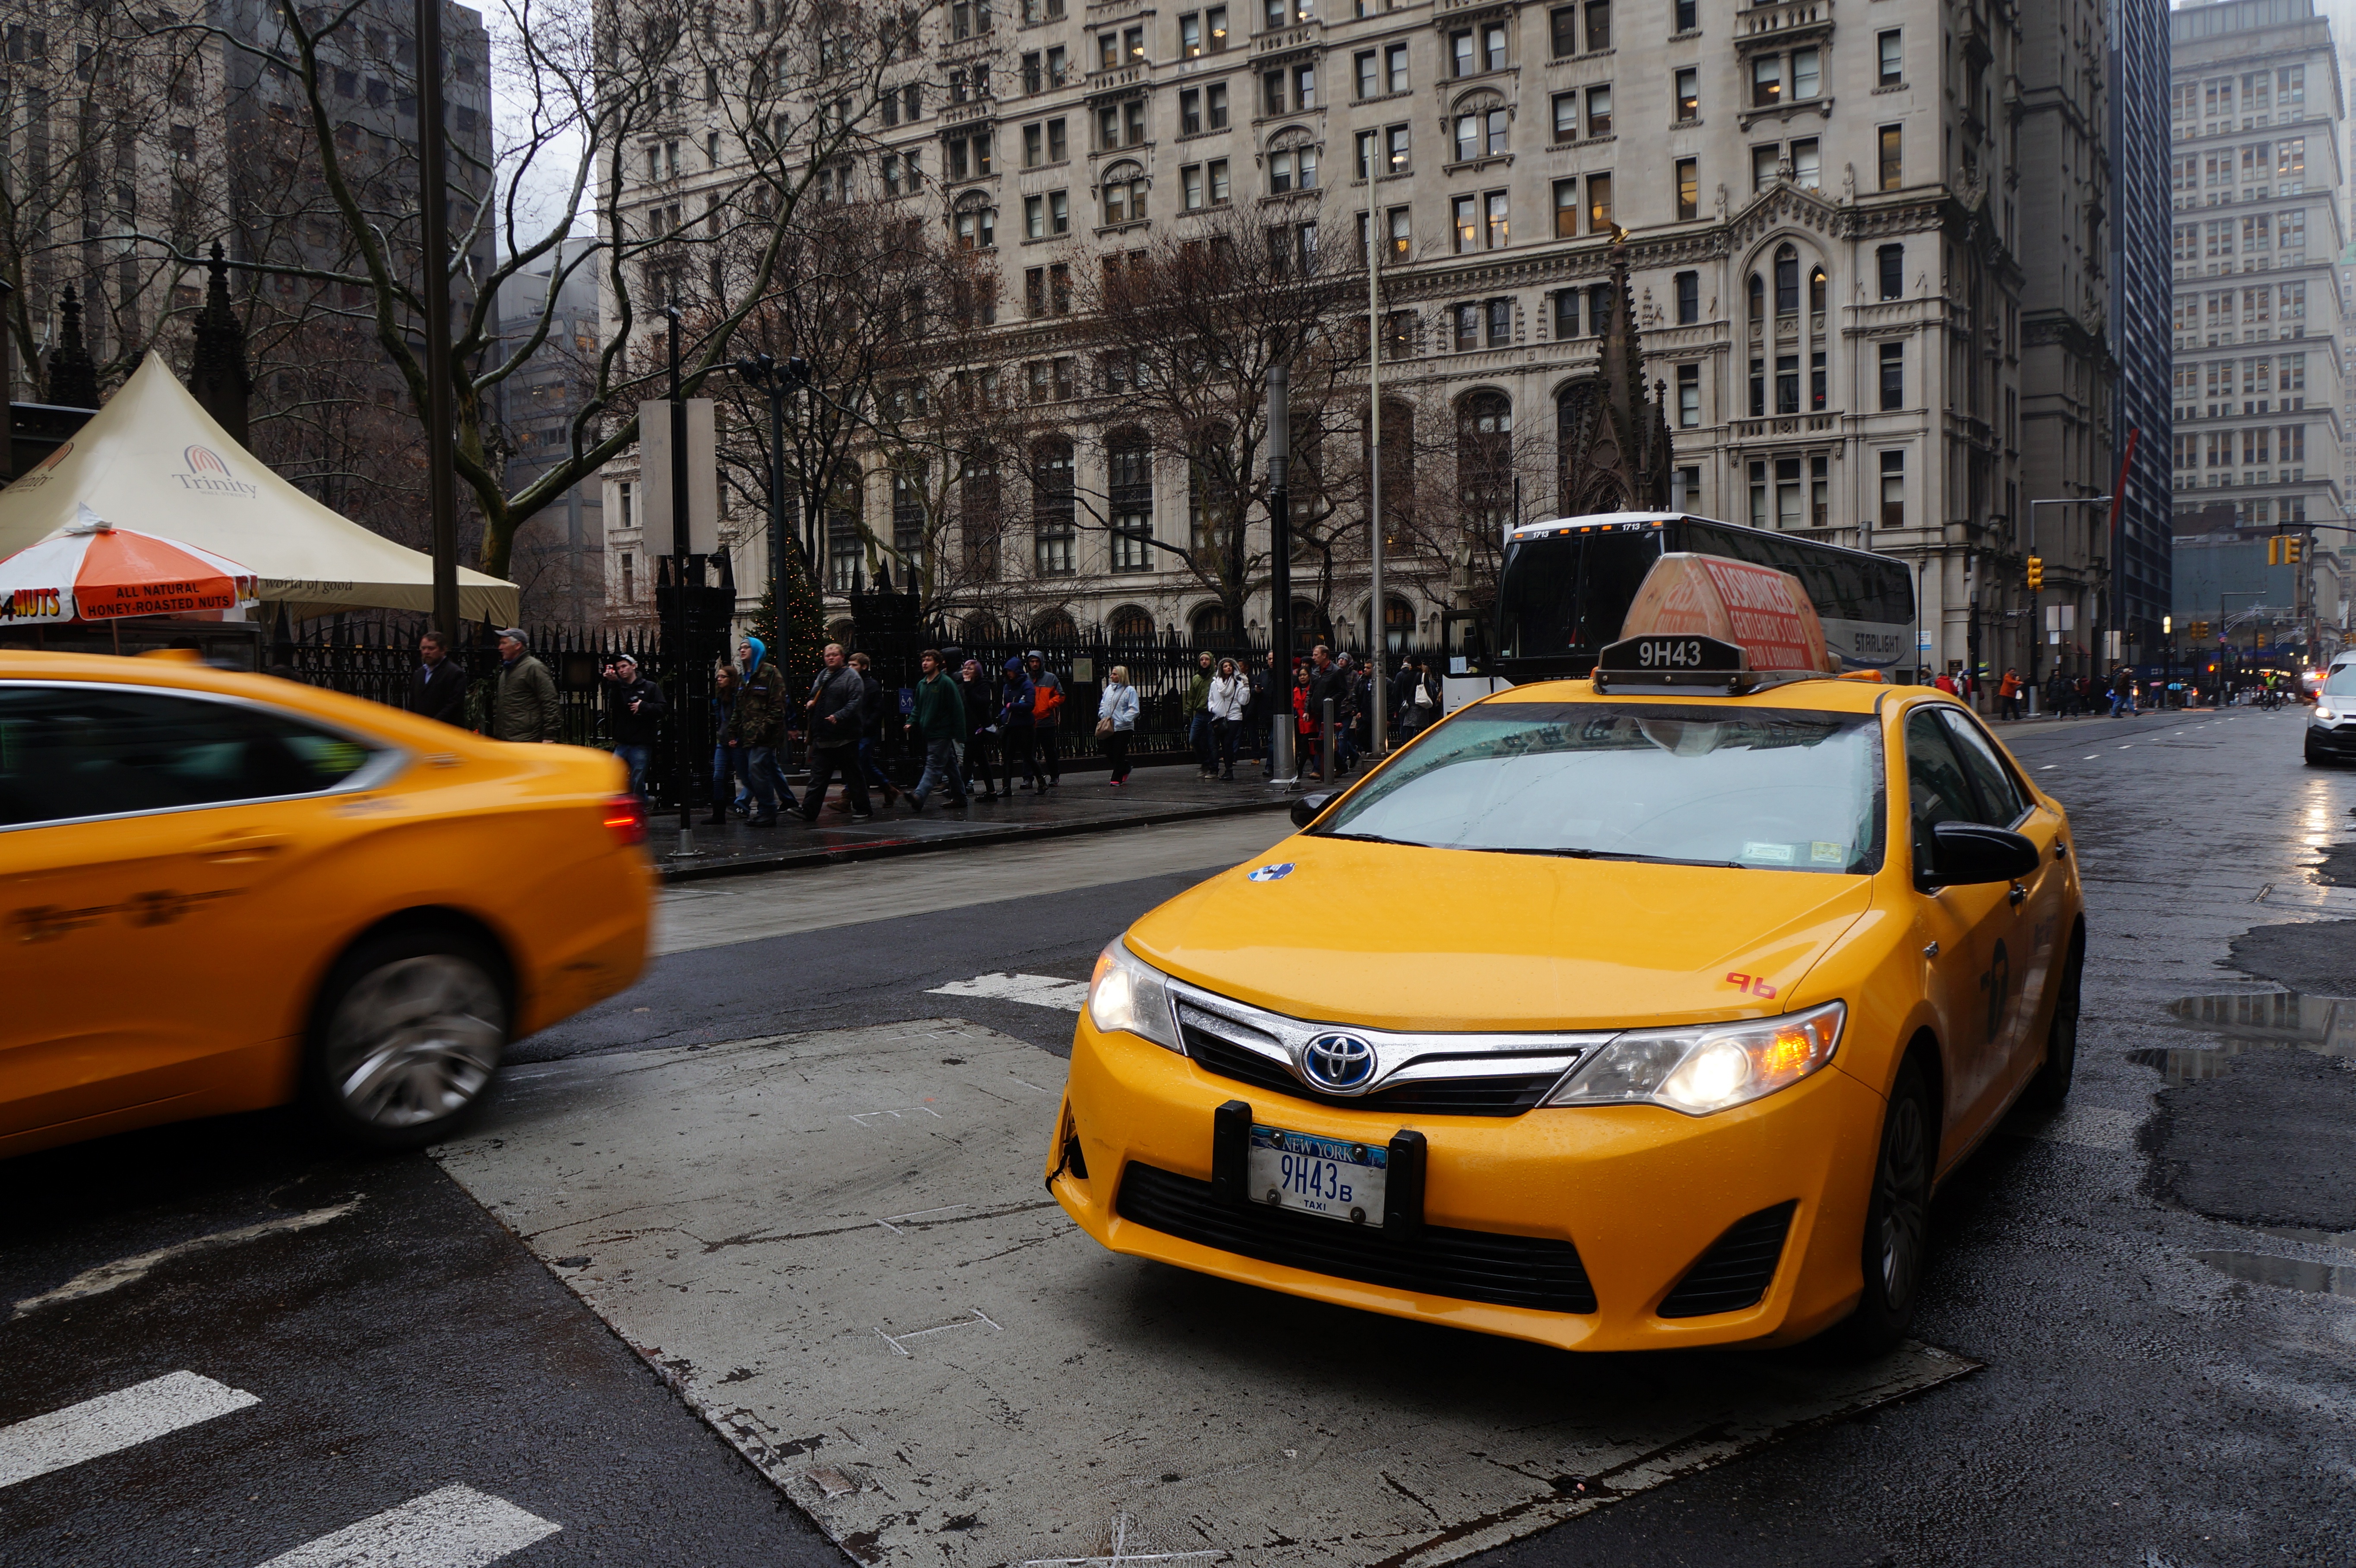
car, new york, taxi, vehicle, yellow, sedan, toyota, land vehicle, automobile make, compact car, automotive design